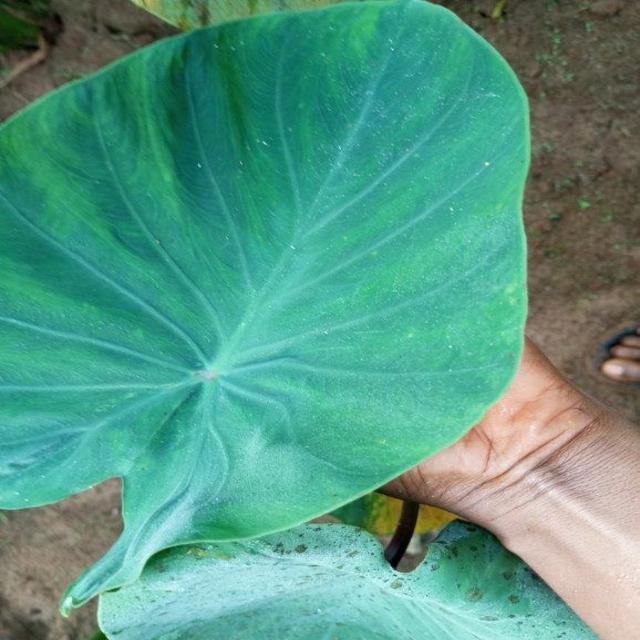
Label: Healthy